Paulus Jansen

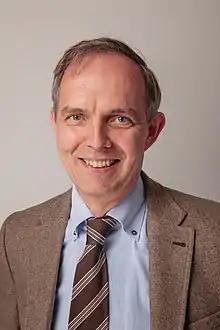
Paulus Jansen

Paulus Fredericus Cornelius Jansen (born 2 March 1954) is a Dutch civil engineer and Socialist Party politician who served as a member of the House of Representatives from 30 November 2006 until 14 May 2014.